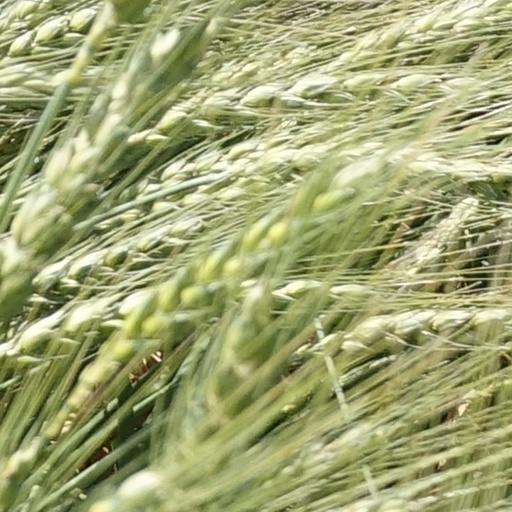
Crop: wheat